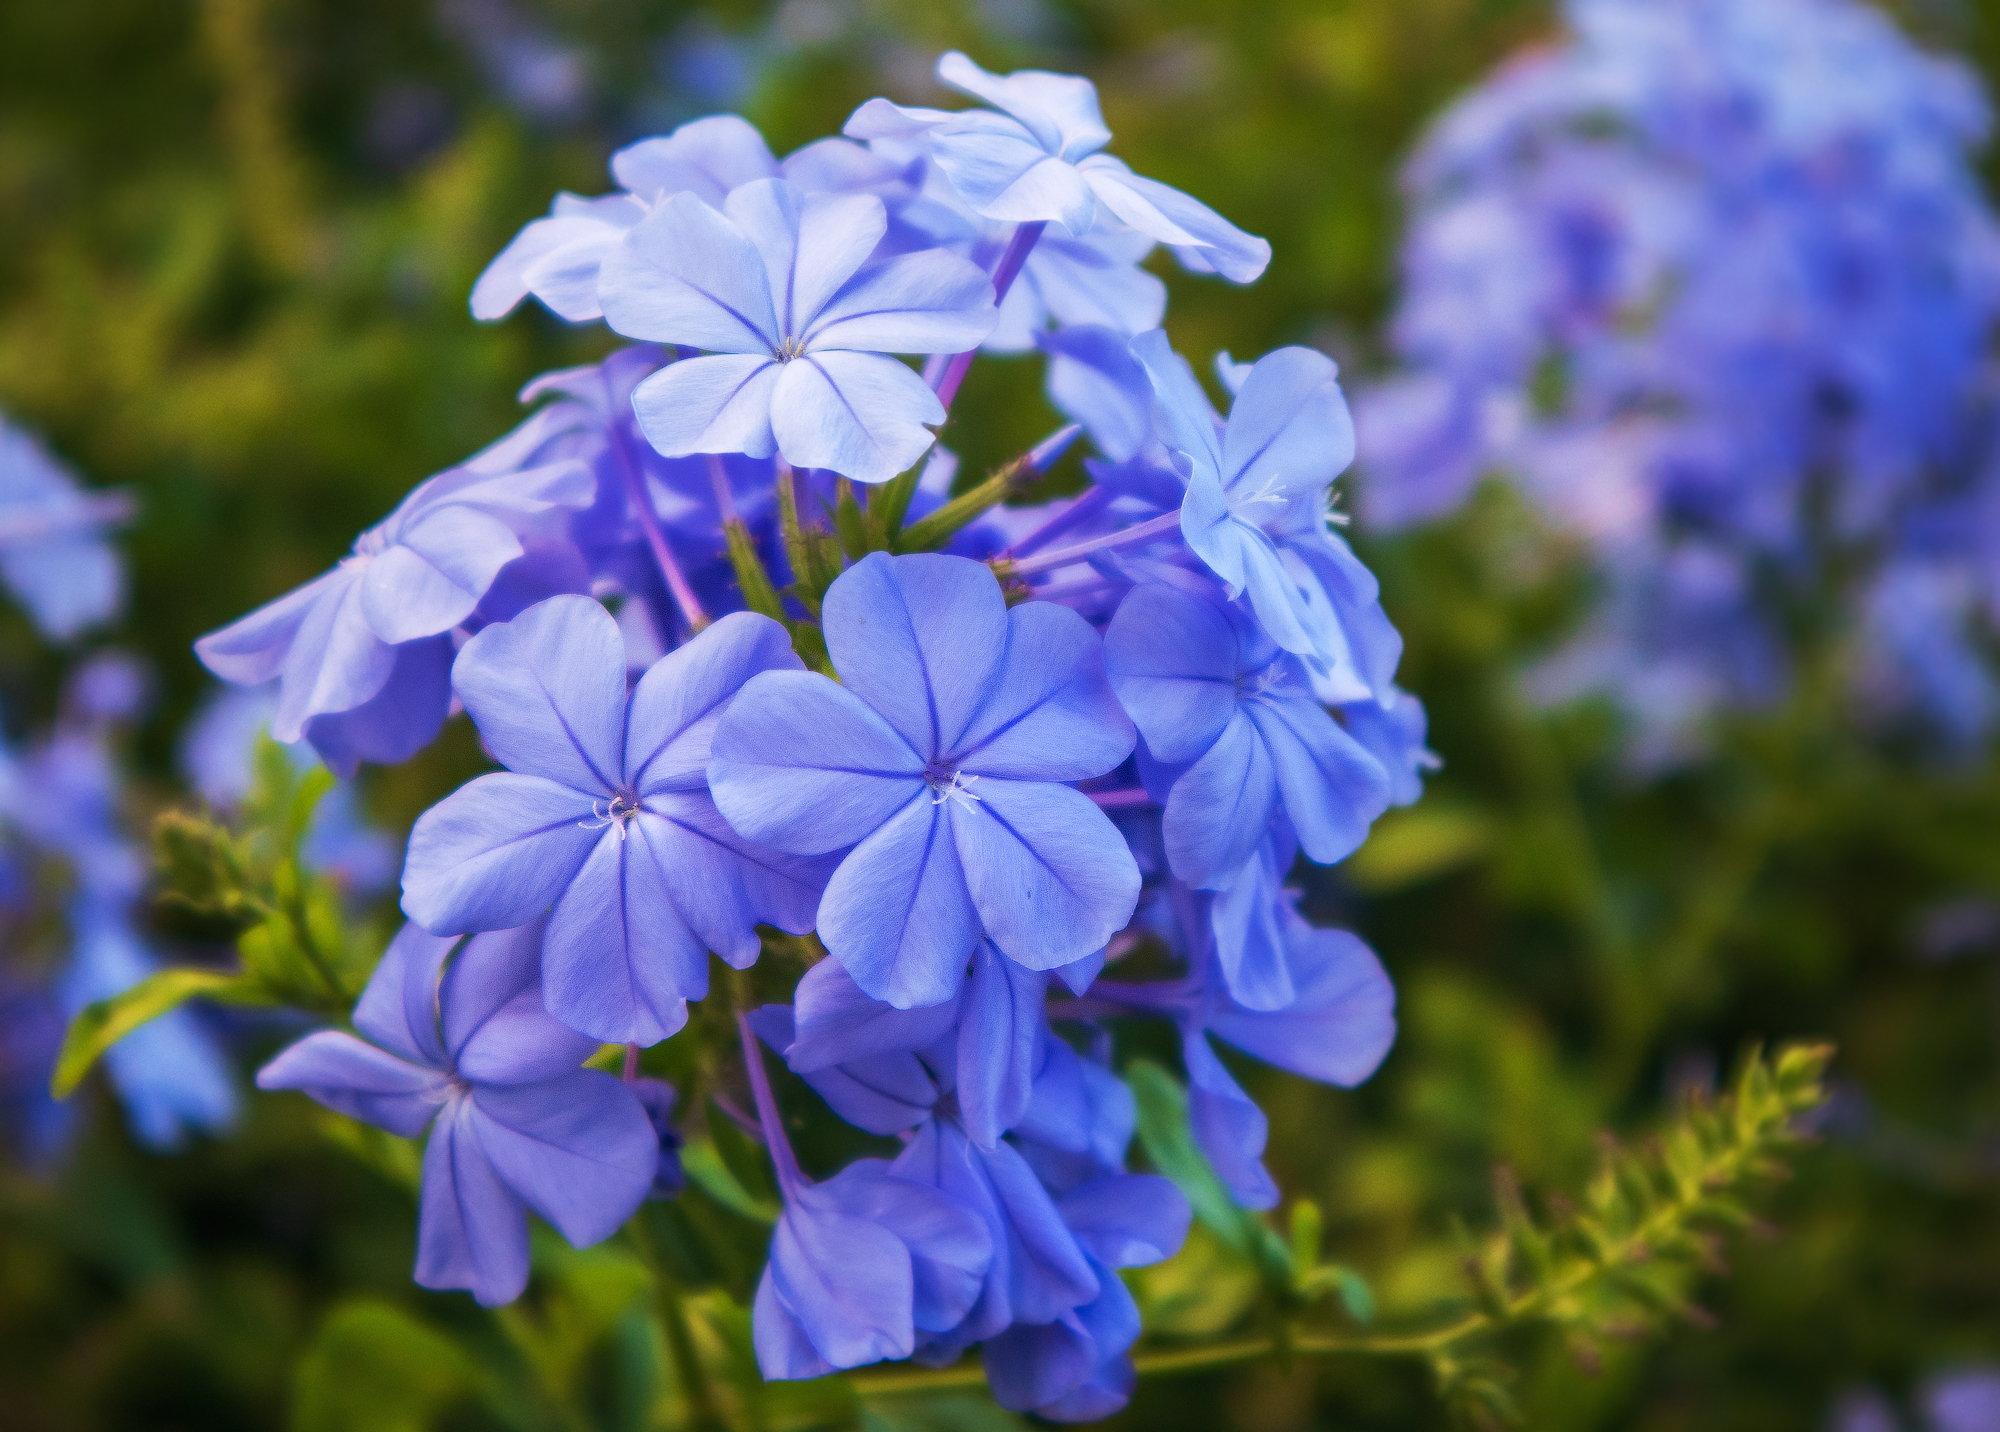
plumbago, flower, plant, nature, purple, botany, petal, grass, groundcover, terrestrial plant, electric blue, annual plant, flowering plant, natural landscape, herbaceous plant, macro photography, wildflower, landscape, perennial plant, plant stem, hydrangea, cornales, lobelia